Moffat County, Colorado

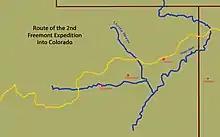
Freemont's 2nd Expedition return route across eastern Utah into northwestern Colorado

Despite the encroachment by trappers, miners, and explorers, the Ute Treaty of 1868 (a.k.a. The Kit Carson Treaty) and the Brunot Treaty of 1873 identified northwestern Colorado as part of the Ute nation and 'agencies' were established to act as representatives of the U.S. government within the Ute Nation. In 1879, a new agent, Nathan Meeker, was appointed to serve at the White River Agency in northwestern Colorado. Meeker had founded a Christian-based European agricultural colony in 1870 in eastern Colorado and had strong ideas of how a community should be structured. As the "Indian Agent" he felt compelled to change the nomadic lifestyle of the Ute Indians and attempted to "civilize" them by converting them into farmers. His efforts to impose an agricultural lifestyle on the native people created a conflict that ultimately led to the murder of Meeker and all of the staff at the Agency. The U.S. government's reaction to the massacre resulted in the relocation of most of the Ute tribes to Utah by force. After the removal of the Ute tribes, the U.S. government opened up northwestern Colorado for mining, commercial cattle ranching, and homesteading.